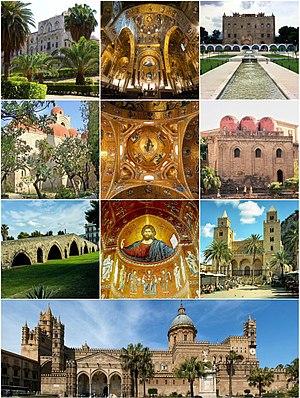
Palerme arabo-normande et les cathédrales de Cefalú et Monreale est le nom officiel donné par l'UNESCO à un ensemble de monuments datant de l’époque du royaume normand de Sicile.
Cet article recense les sites inscrits au patrimoine mondial en Italie.